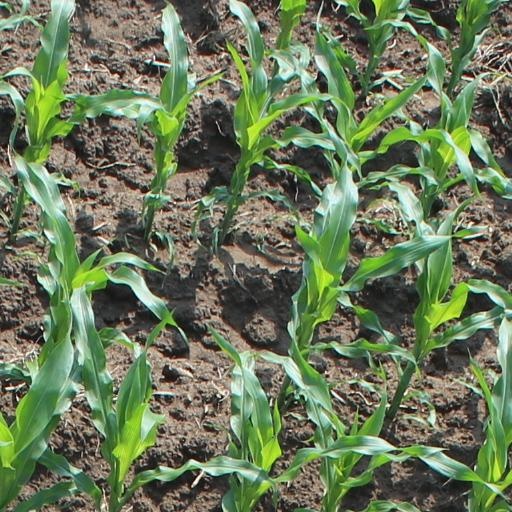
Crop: maize; corn